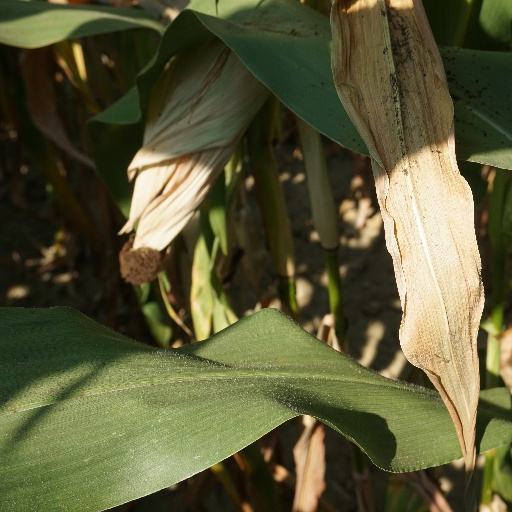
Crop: maize; corn